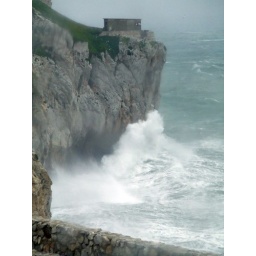
Waves hitting hard on the rock by the lighthouse